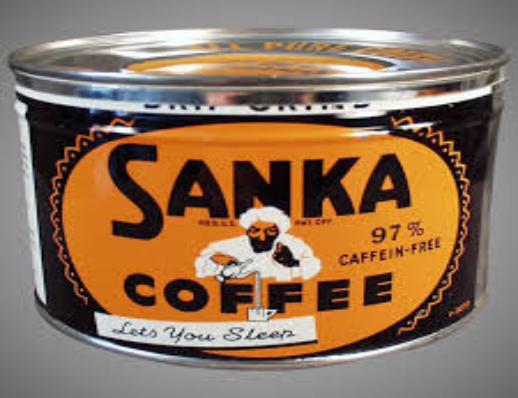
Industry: Food